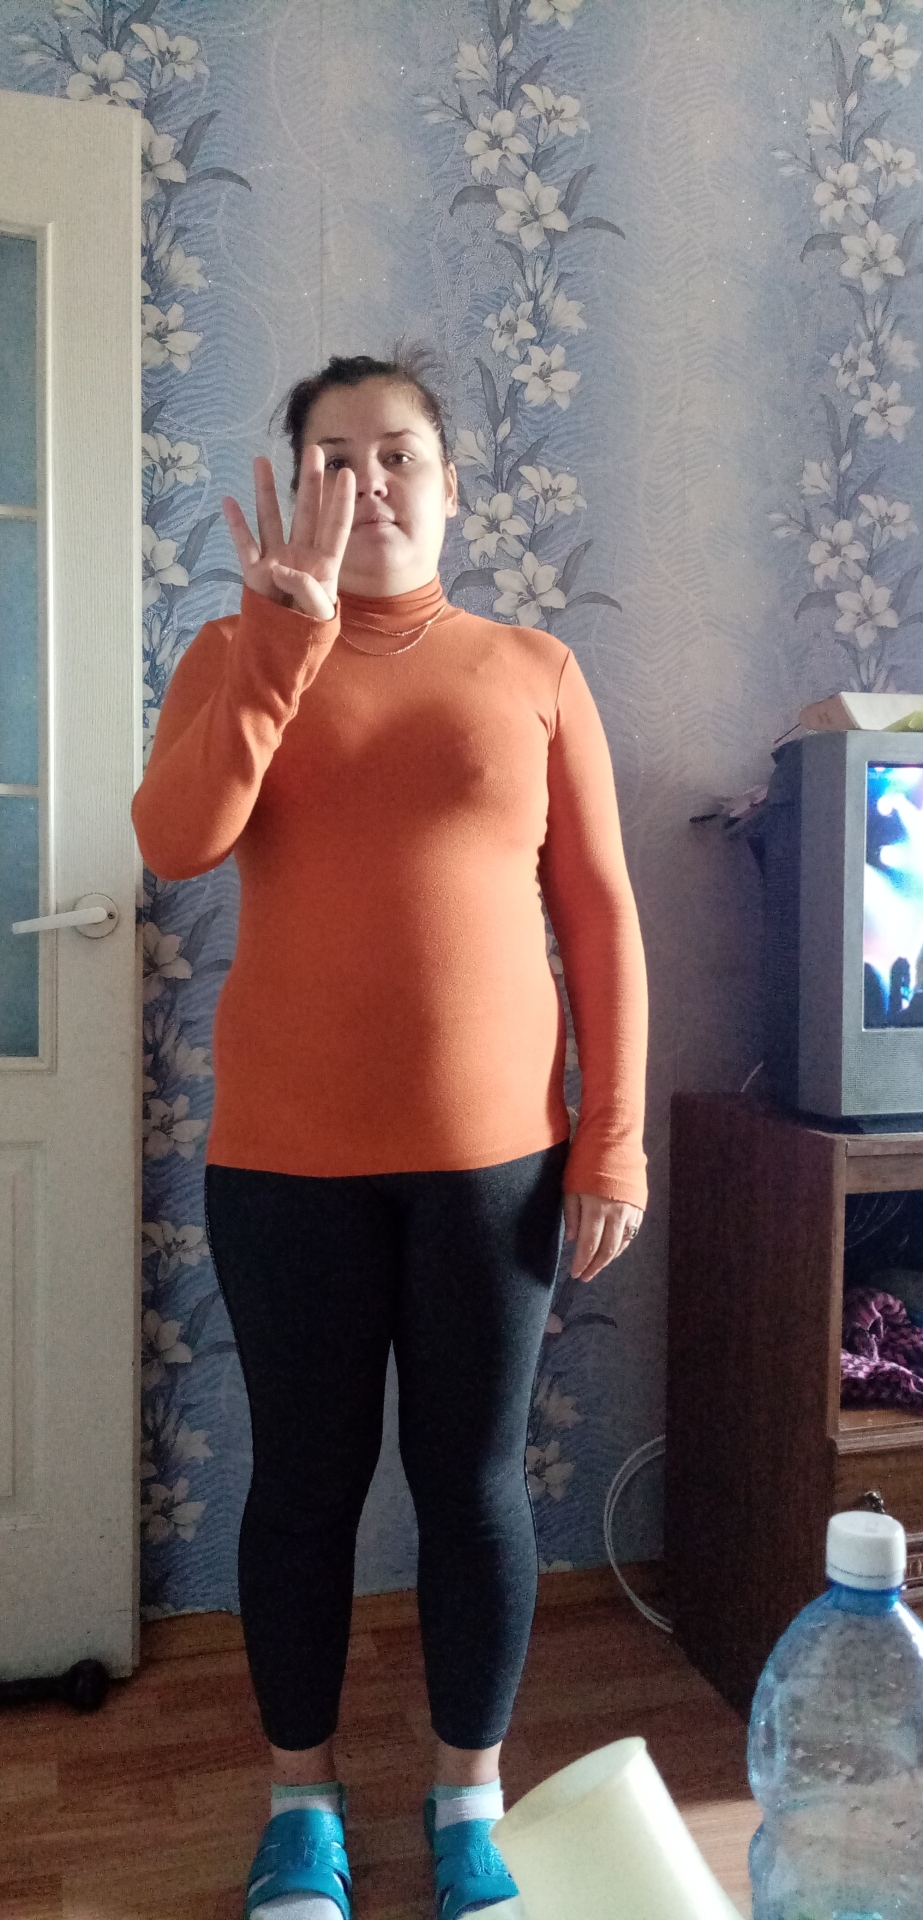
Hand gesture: four